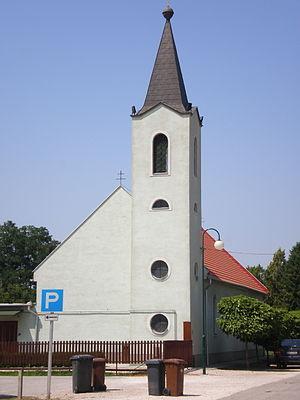
Győrladamér est un village et une commune du comitat de Győr-Moson-Sopron en Hongrie.